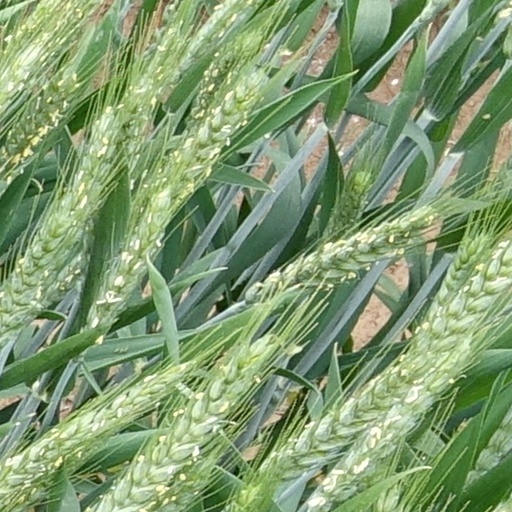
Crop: wheat